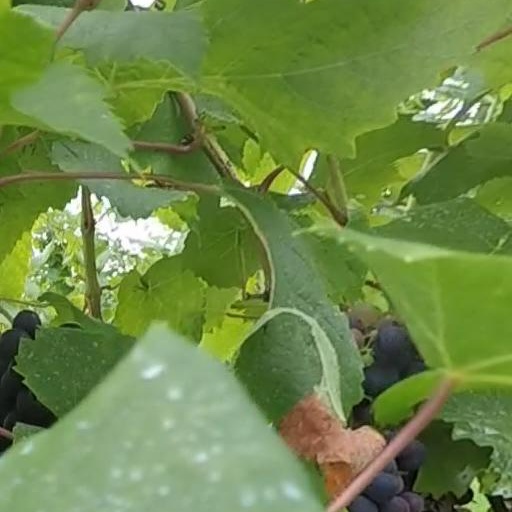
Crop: grape